Othello (1951 film)

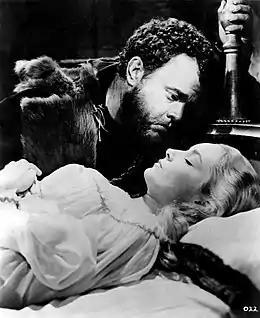
Orson Welles and Suzanne Cloutier in "Othello"

One of Welles's more complicated shoots, "Othello" was filmed erratically over three years. Shooting began in 1949, but was forced to shut down when the film's original Italian producer announced on one of the first days of shooting that he was bankrupt. Instead of abandoning filming altogether, Welles as director began pouring his own money into the project. When he ran out of money as well, he needed to stop filming for months at a time to raise money, mostly by taking part in other productions. Because of lack of funds, production was stopped at least three times. The film found some imaginative solutions to a range of logistical problems; the scene in which Roderigo is murdered in a Turkish bath was shot in that form because the original costumes were impounded and using replacements would have meant a delay. One of the fight scenes starts in Morocco, but the ending was shot in Rome several months later. Welles used the money from his acting roles, such as in "The Third Man" (1949), to help finance the film, but this often involved pausing filming for several months while he went off to raise money; and these pauses were further complicated by the shifting availability of different actors, which meant that some key parts (like Desdemona) had to be recast, and whole scenes then reshot. This lengthy shoot is detailed in Micheál MacLiammóir's book "Put Money in Thy Purse."